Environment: real
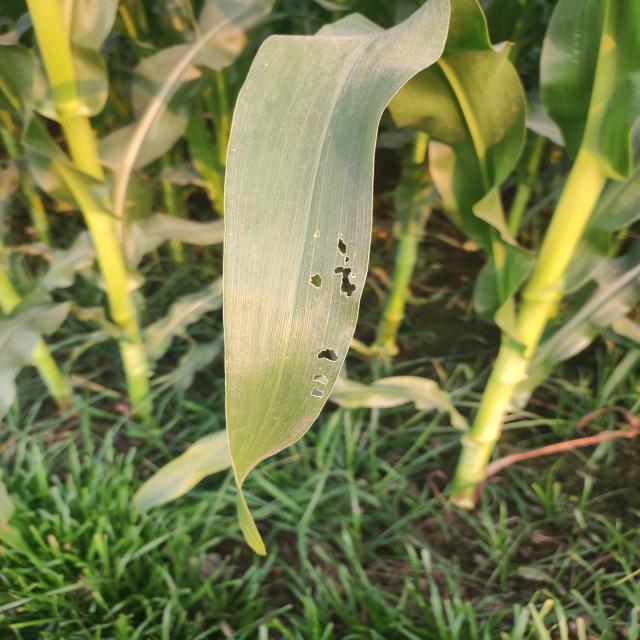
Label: fall_armyworm